John Wick (film)

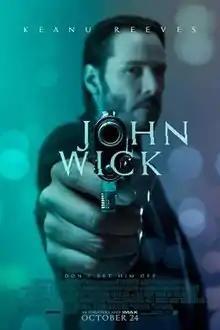
Theatrical release poster

John Wick is a 2014 American action thriller film directed by Chad Stahelski and written by Derek Kolstad. Keanu Reeves stars as John Wick, a legendary hitman who comes out of retirement to seek revenge against the men who killed his dog, a final gift from his recently deceased wife. The film also stars Michael Nyqvist, Alfie Allen, Adrianne Palicki, Bridget Moynahan, Dean Winters, Ian McShane, John Leguizamo, and Willem Dafoe.